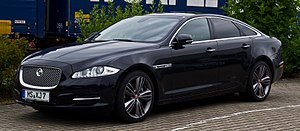
Jaguar Cars / Nuværende bilmodeller / XJ
Jaguar XJ
Jaguar Cars Limited er et britisk luksusbilmærke ejet af indiske Tata Motors med hovedkvarter i Browns Lane, Coventry, England. Det blev grundlagt som SS Cars Ltd i 1922 og ændrede navn til Jaguar i 1945.